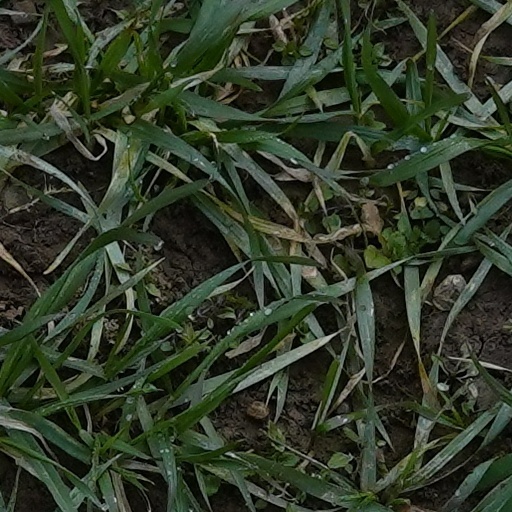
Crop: wheat